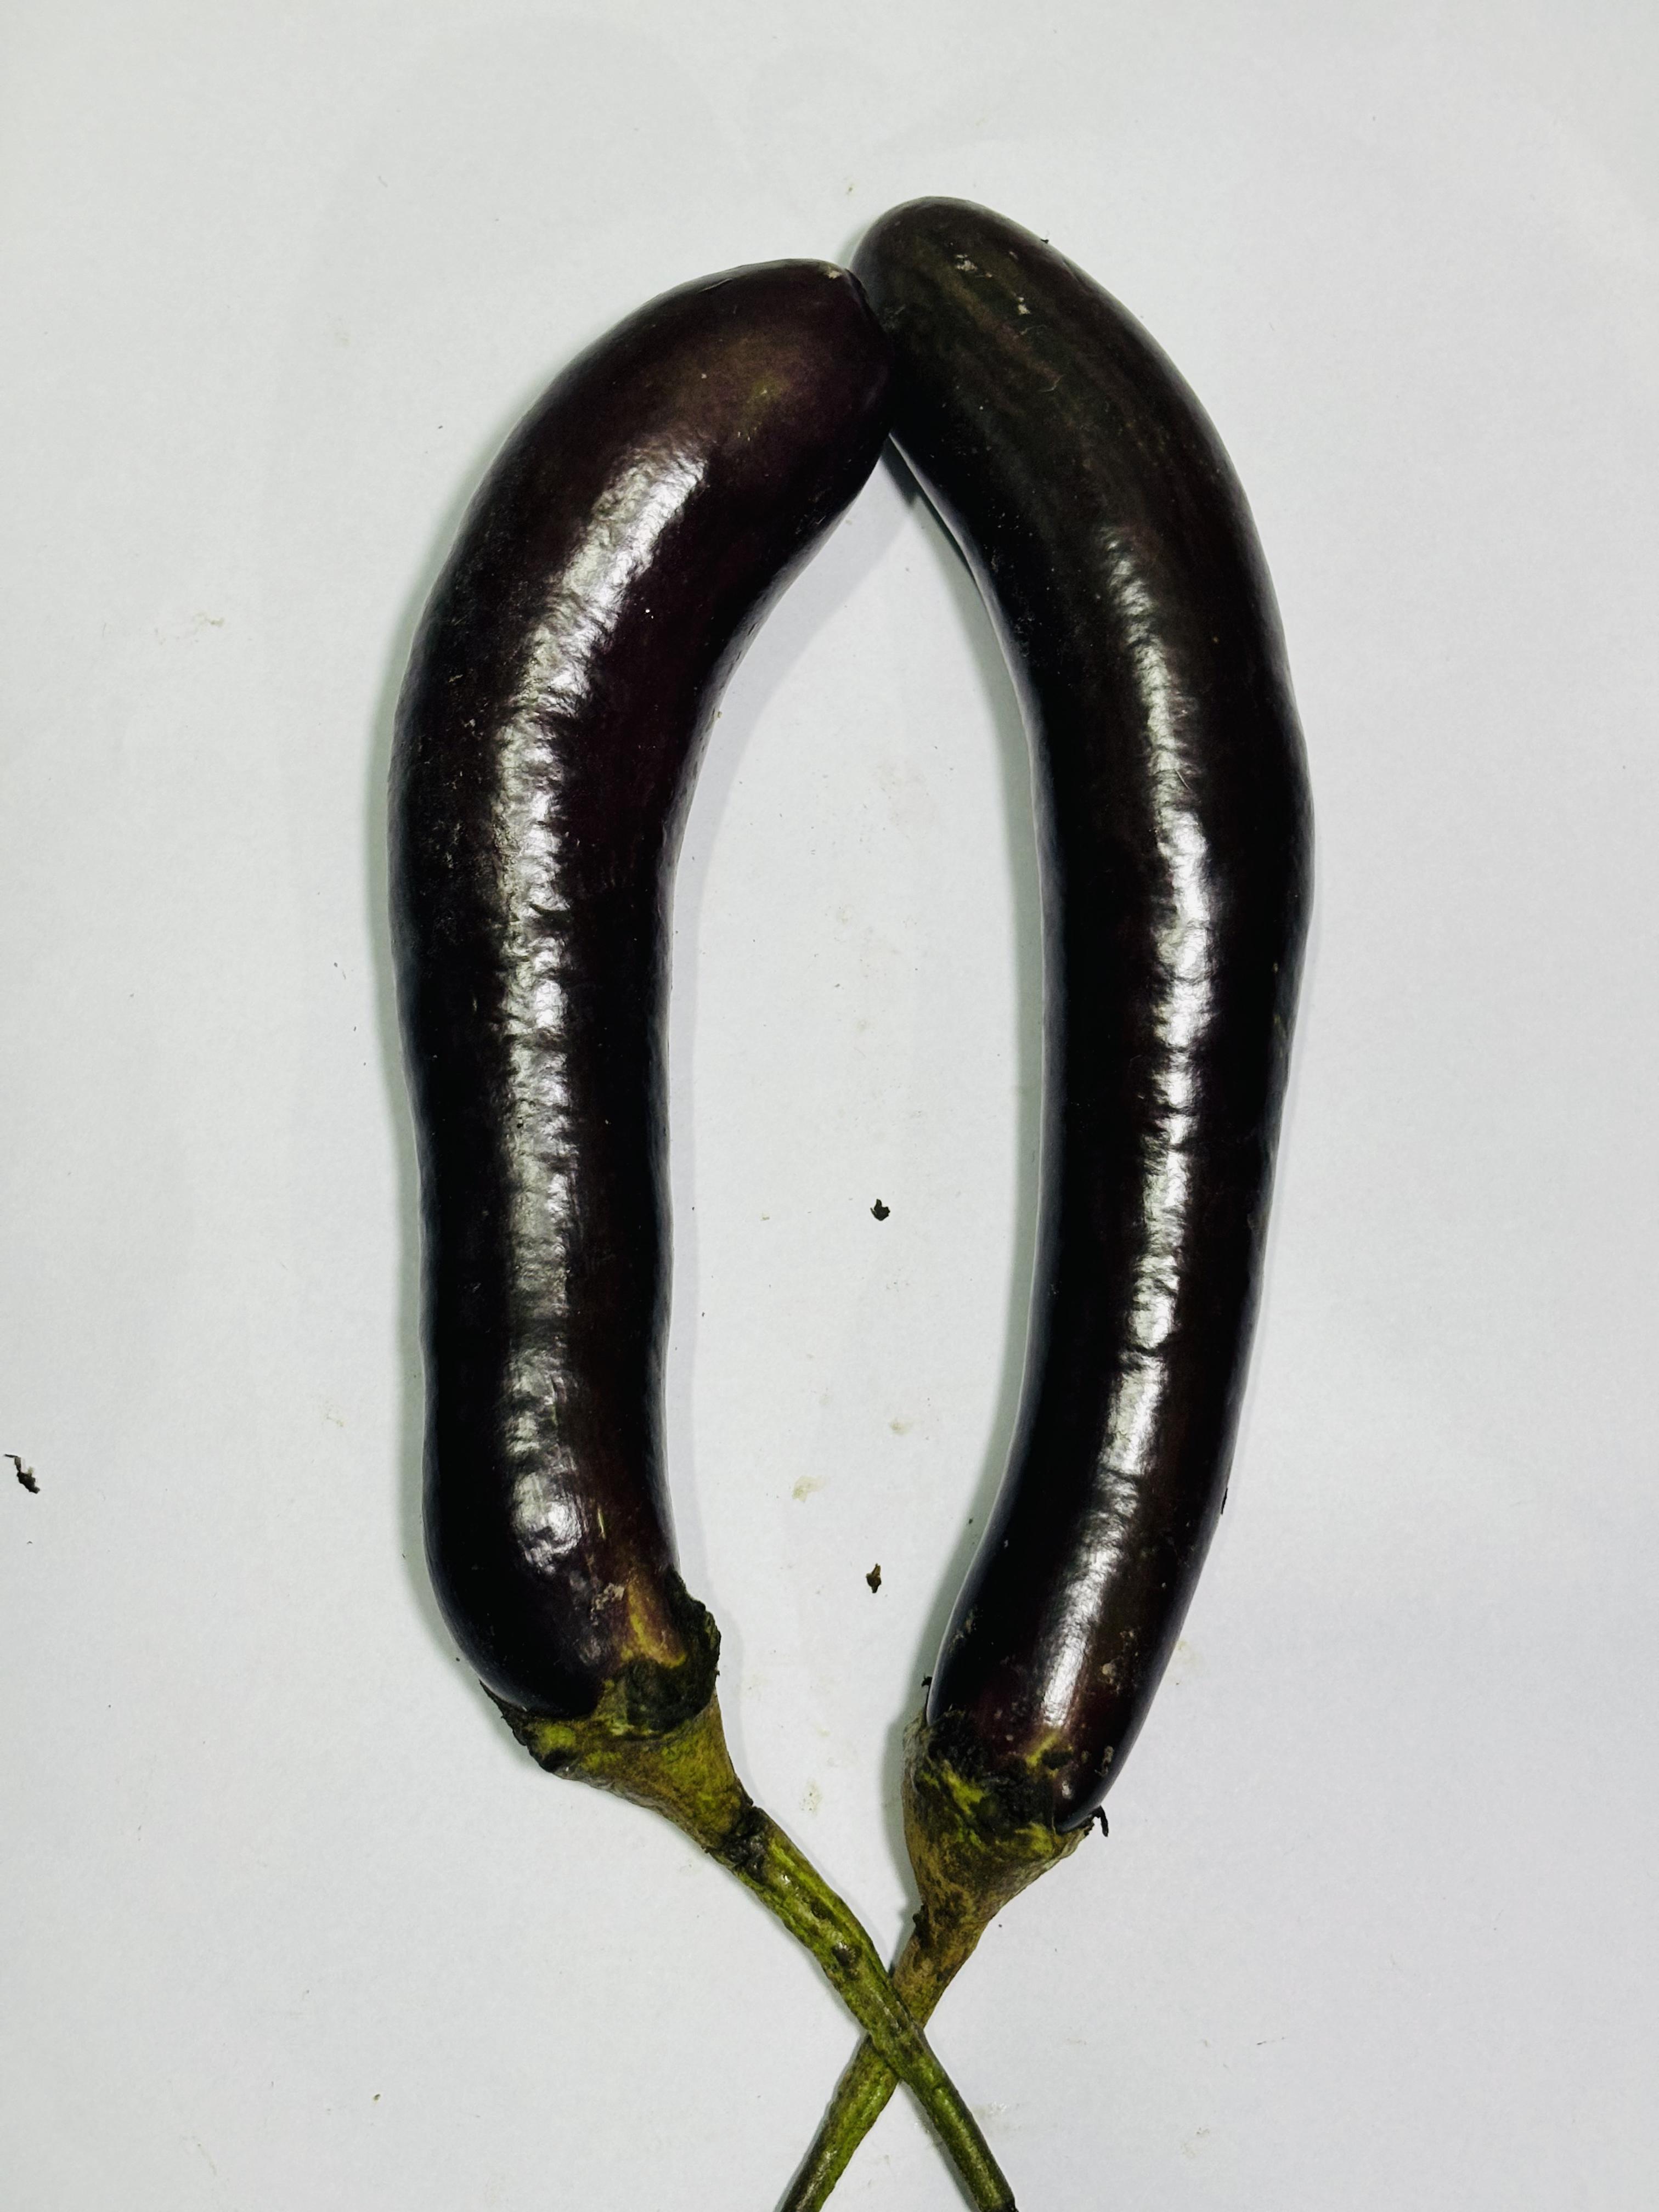
Label: Brinjal